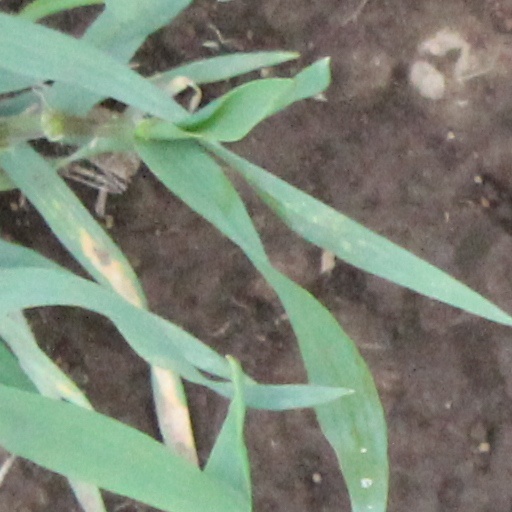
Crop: wheat